History of clothing and textiles

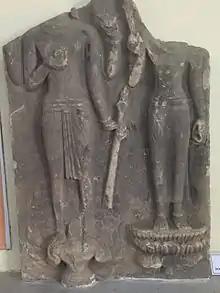
Pyu statue of Vishnu and Lakshmi, Archaeological Museum of Hmawza, Pyay.

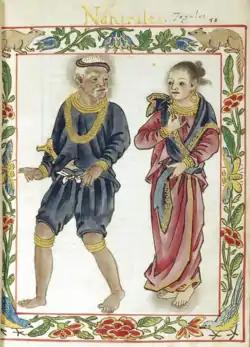
The Boxer Codex, showing the attire of a Classical period Filipino, made of silk and cotton

The earliest evidence of spinning in Thailand can be found at the archaeological site of Tha Kae located in Central Thailand. Tha Kae was inhabited during the end of the first millennium BC to the late first millennium AD. Here, archaeologists discovered 90 fragments of a spindle whorl dated from 3rd century BC to 3rd century AD. And the shape of these finds indicate the connections with south China and India.